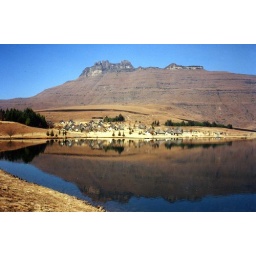
reflections in a mountain lake